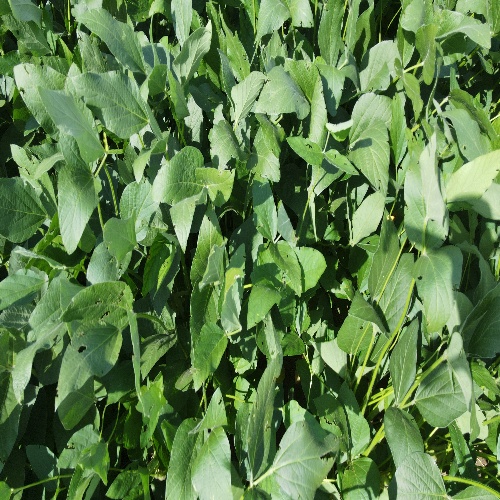
Label: Caterpillar